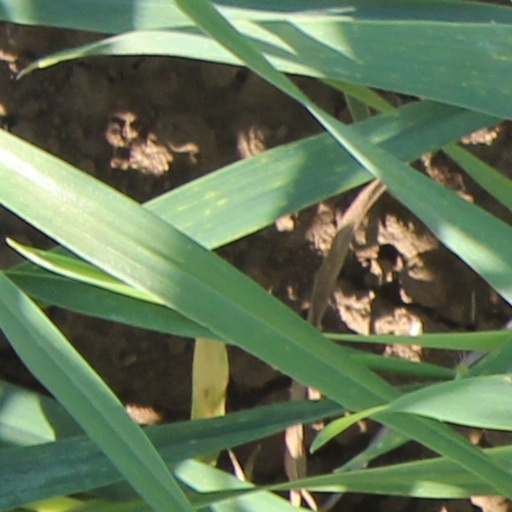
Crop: wheat